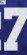
Number: 7